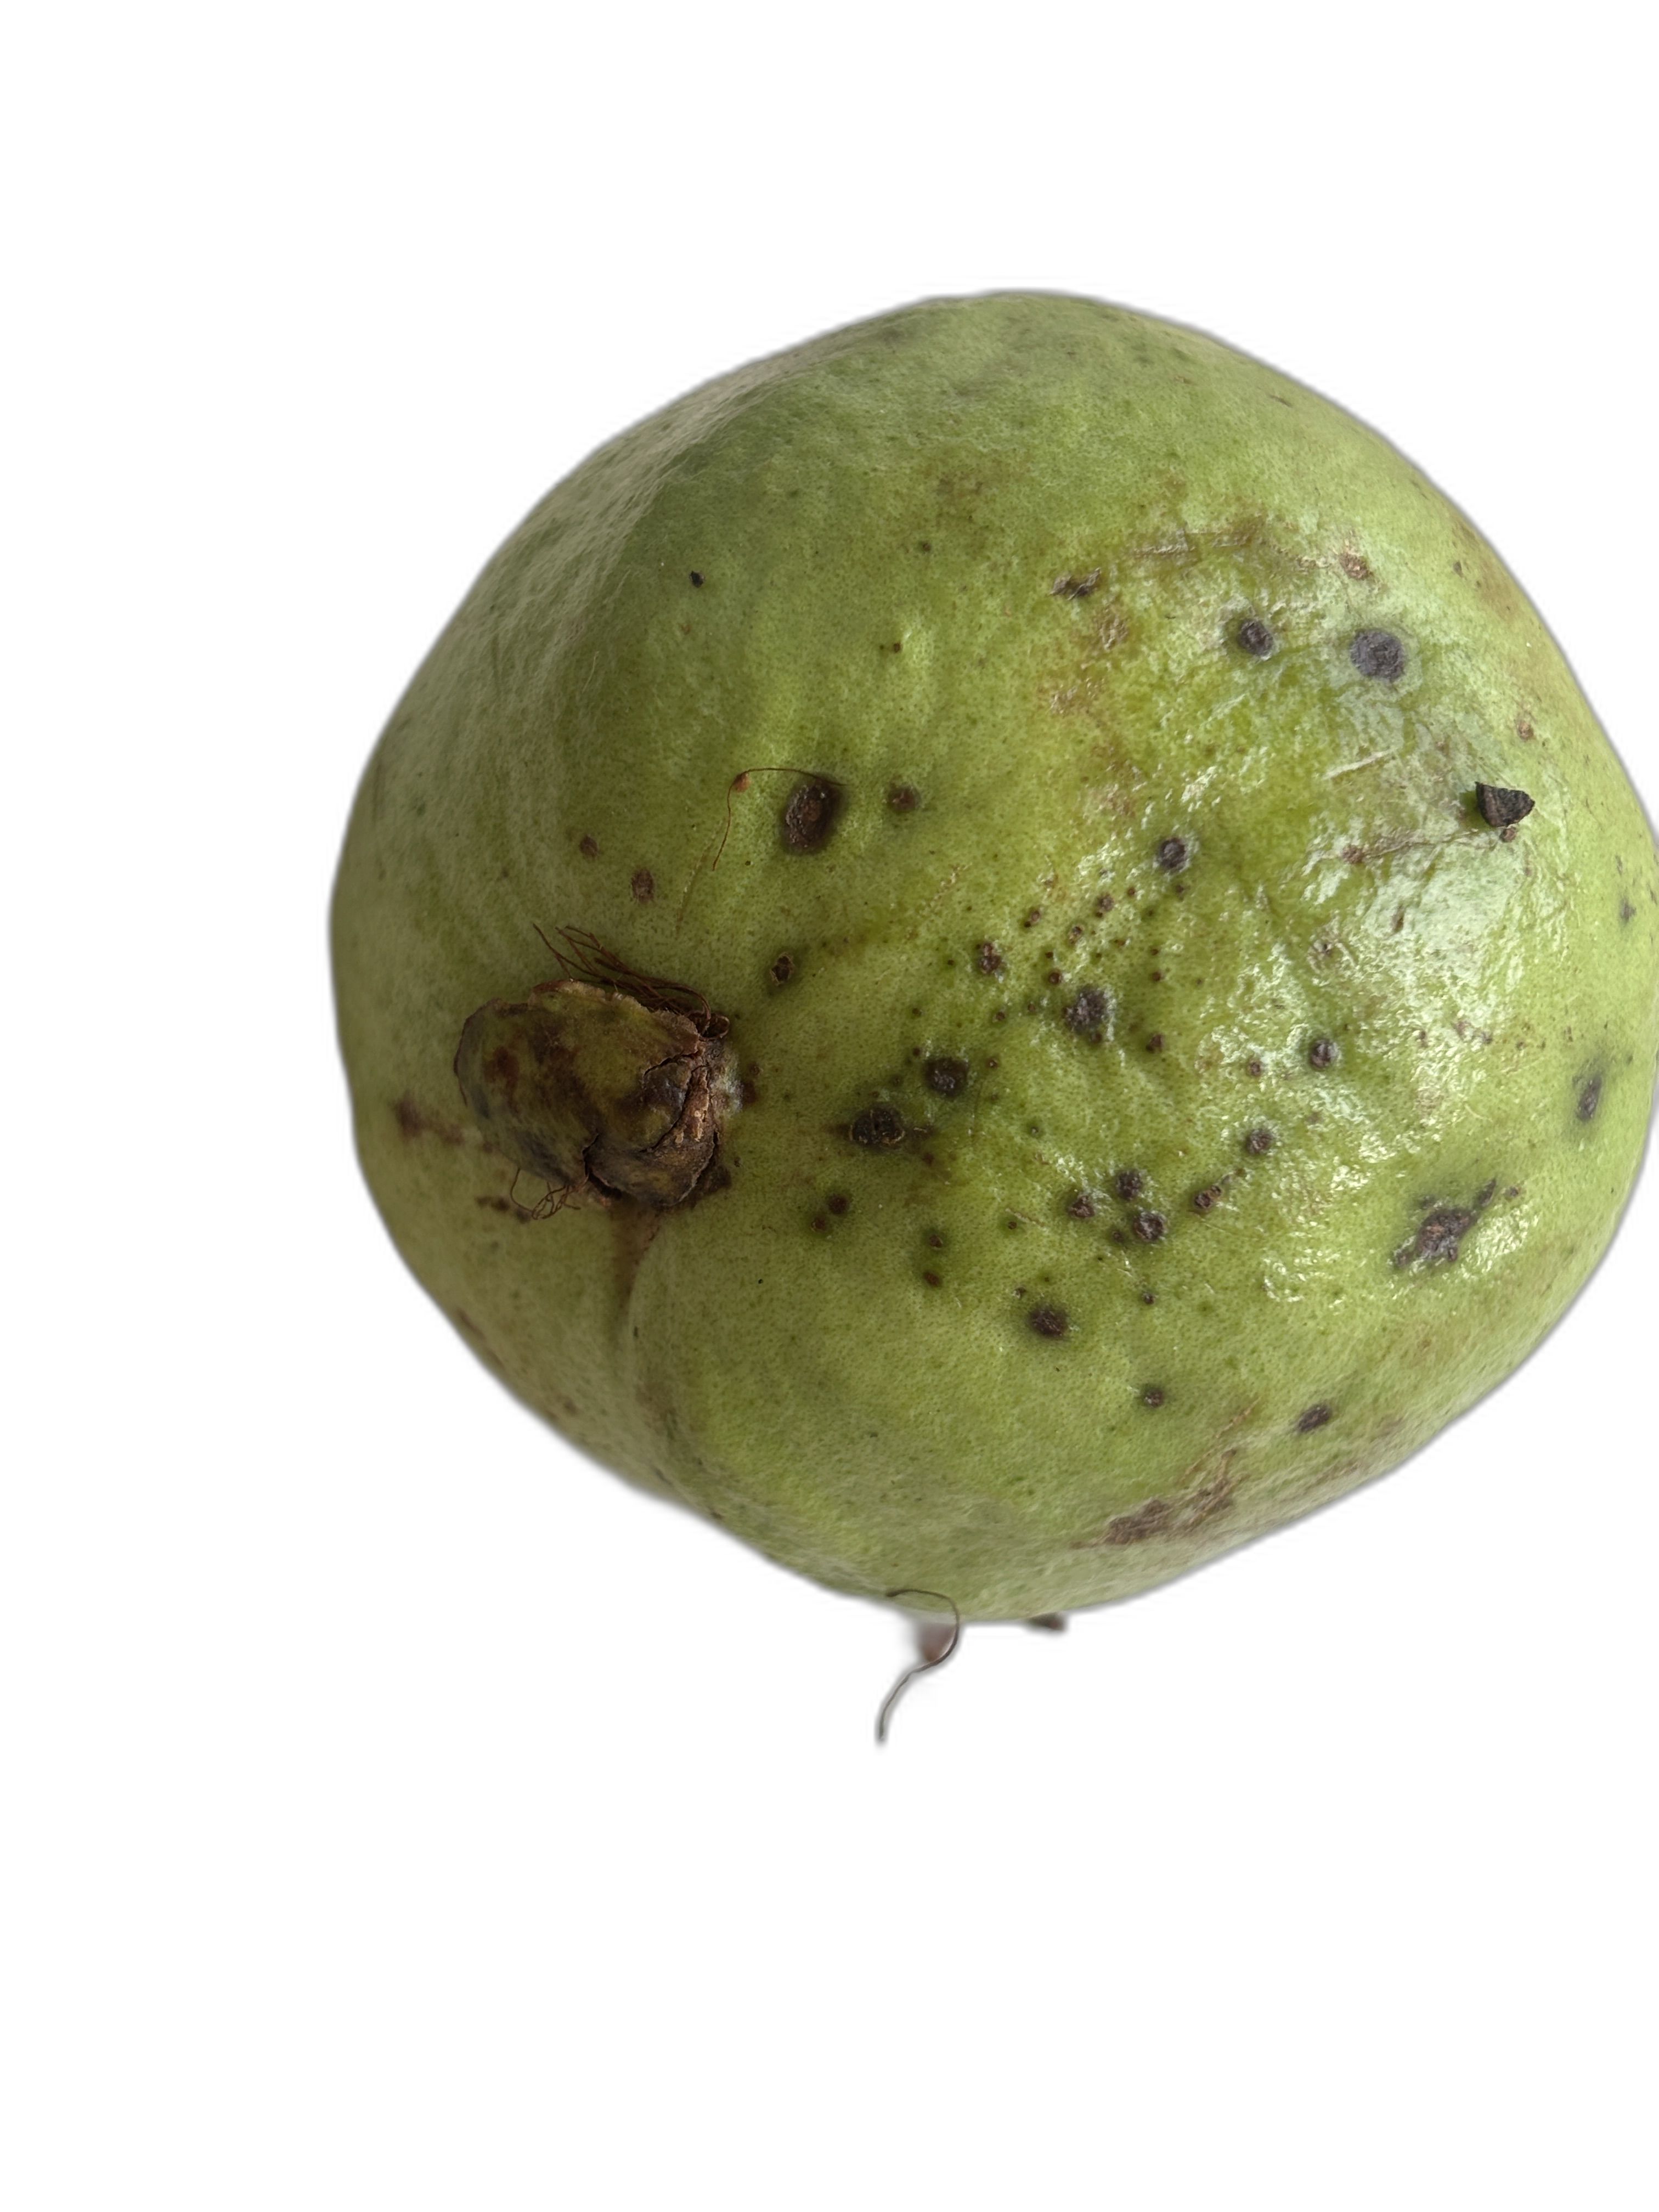
Plant part: fruit
Disease: Anthracnose